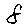
Label: 8